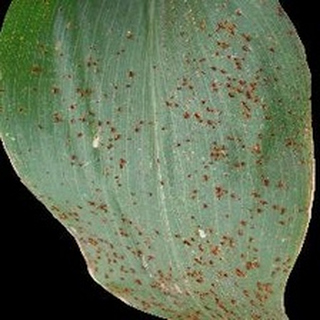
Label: corn_common_rust